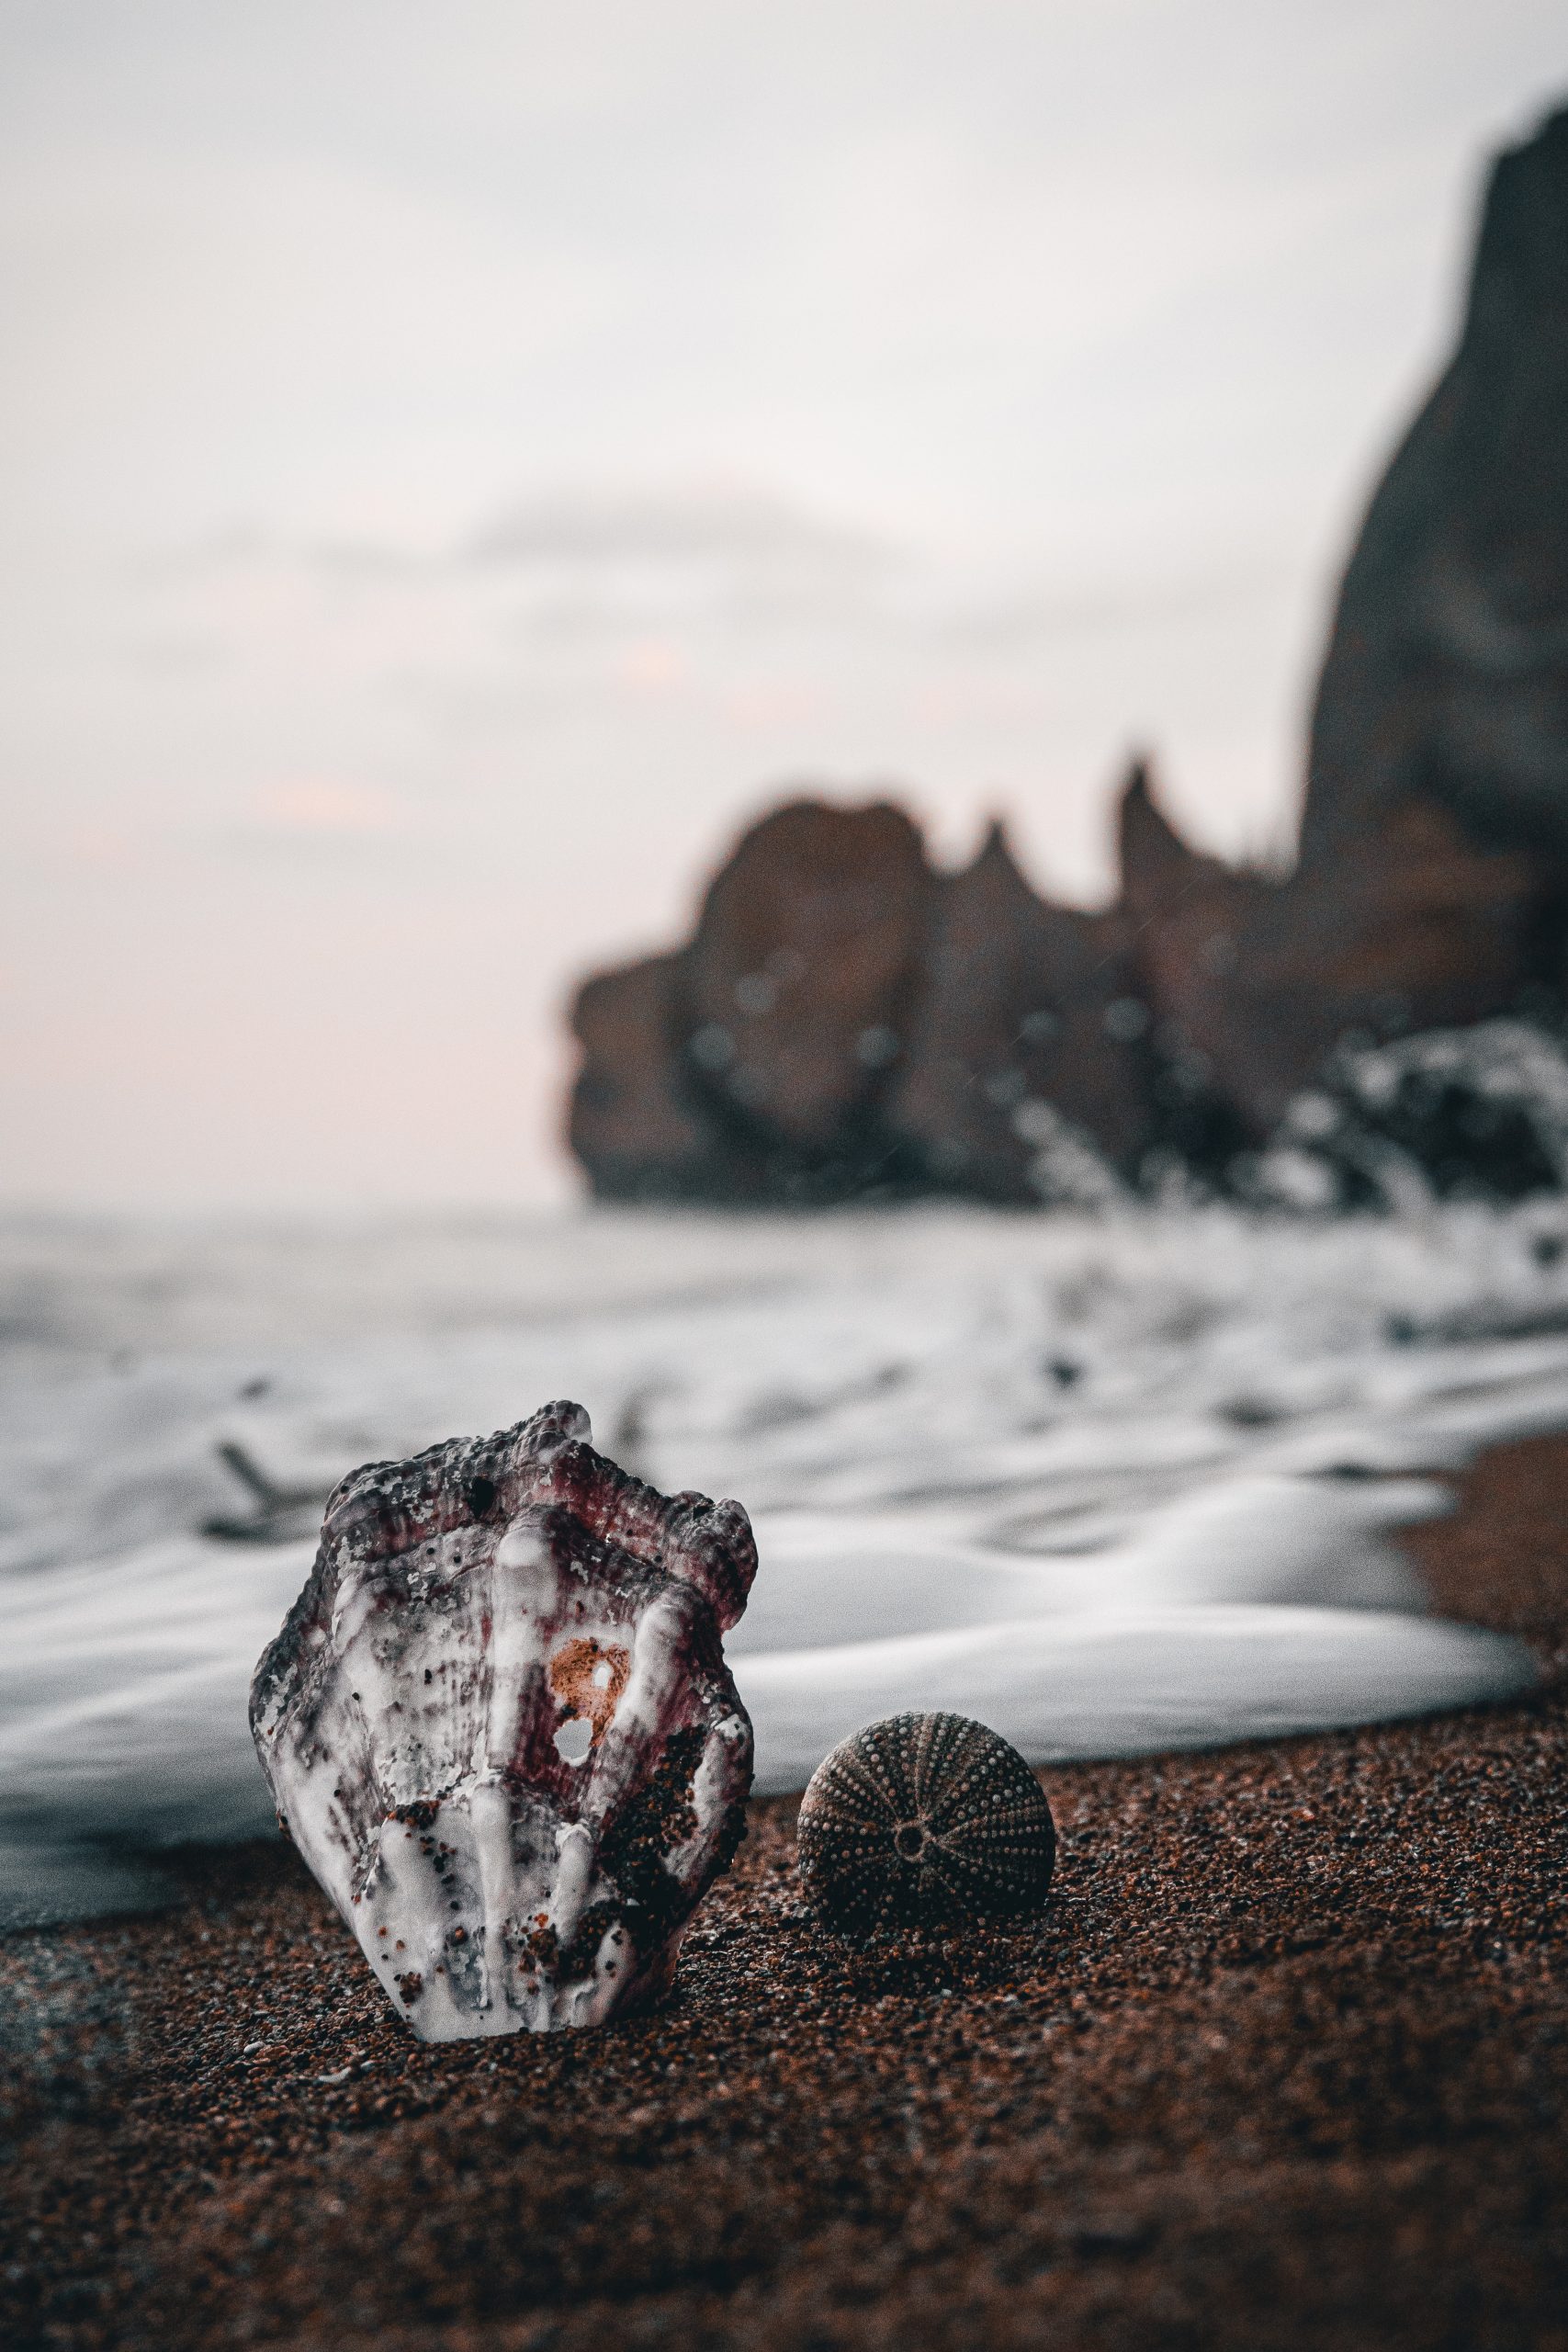
sky, cloud, water, natural environment, wood, coastal and oceanic landforms, beach, horizon, sand, landscape, wind wave, calm, shore, headland, freezing, coast, rock, wave, soil, natural landscape, ocean, winter, bay, reflection, evening, vacation, tide, tropics, wind, monochrome photography, monochrome, seabird, sea, sound, wildlife, promontory, cliff, skerry, cape